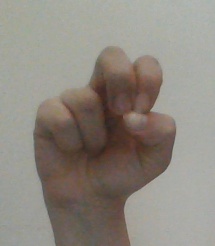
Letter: gaaf